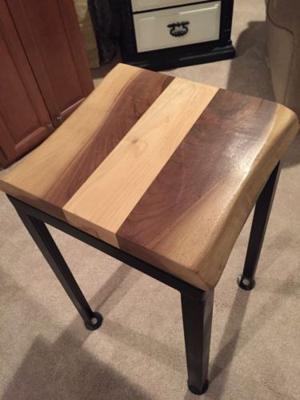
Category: table